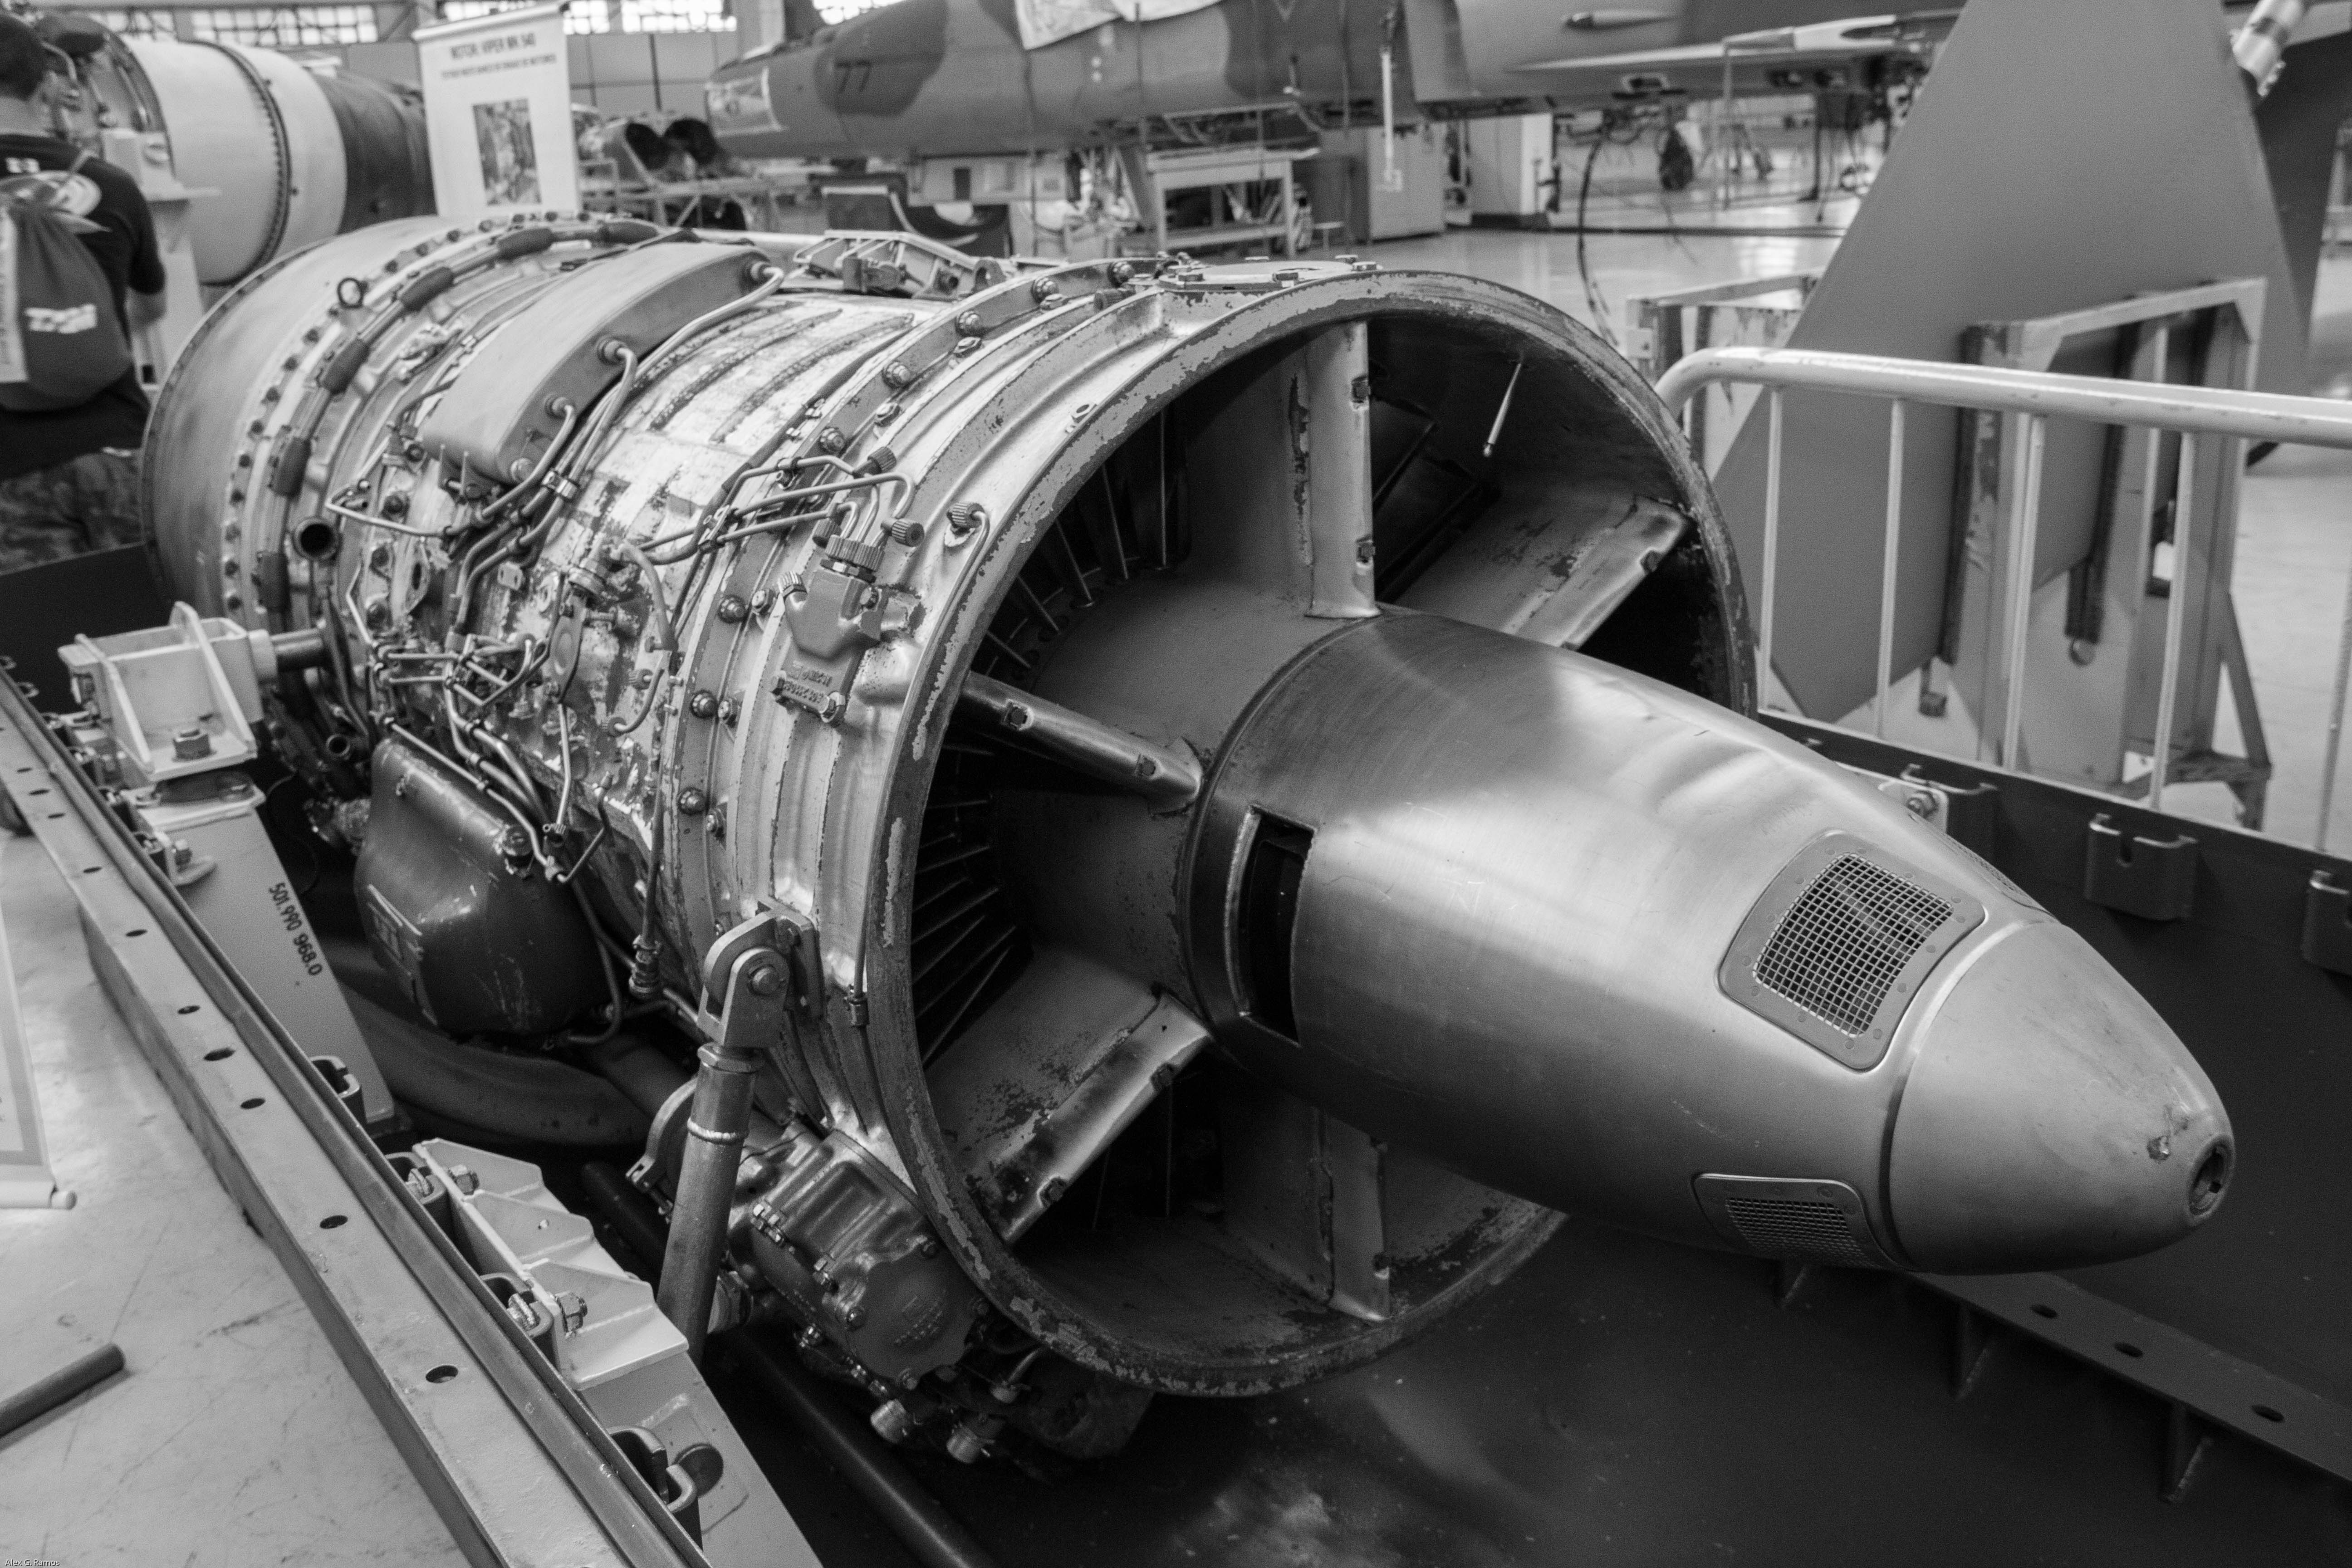
airplane, plane, aircraft, vehicle, aviation, monochrome, turbine, airliner, motor, jet engine, maintenance, air force, jet aircraft, fighter aircraft, military aircraft, atmosphere of earth, aerospace engineering, aircraft engine